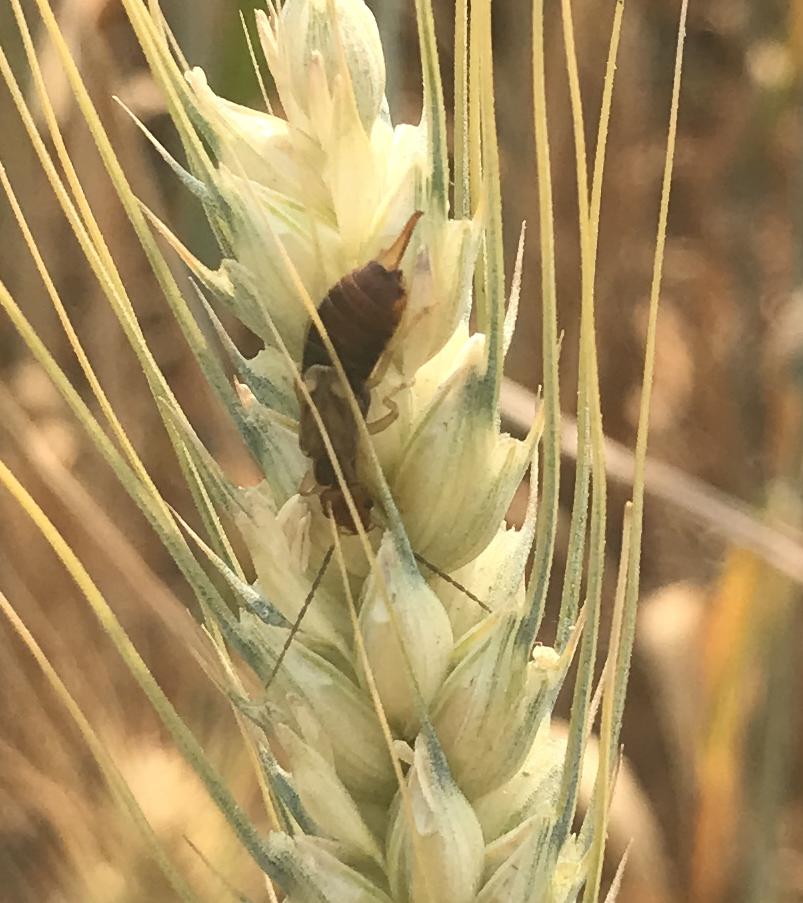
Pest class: predators